Toy advertising

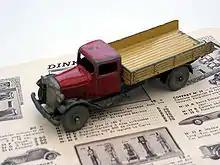
Dinky die-cast truck with a 1937 catalog.

The commercial sale and marketing of children's toys only became popular in the mid-18th century. Before this, children had access to relatively few toys, and of those toys in use, most were hand-made, either by the child or a close relative. Toys that were in common use from at least medieval times were basic items such as hoops, tops, balls, and dolls, which could be turned out by local carpenters or coopers. A scattering of toy shops traded in 17th-century London but were virtually unknown outside the capital. A small number of mechanical toys were imported from France and Germany, but these were expensive and beyond the reach of all but the wealthiest families.